Differdange Castle

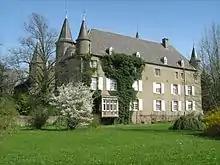
Differdange Castle

Differdange Castle (Luxembourgish: "Schlass Déifferdeng"; ; German: "Schloss Differdingen") is a Renaissance-era château located on a hill in the centre of Differdange in southern Luxembourg. It was built in 1577, although an earlier fortified castle of Differdange dates from around 1310. It has been the campus of Miami University Dolibois European Center since 1997.